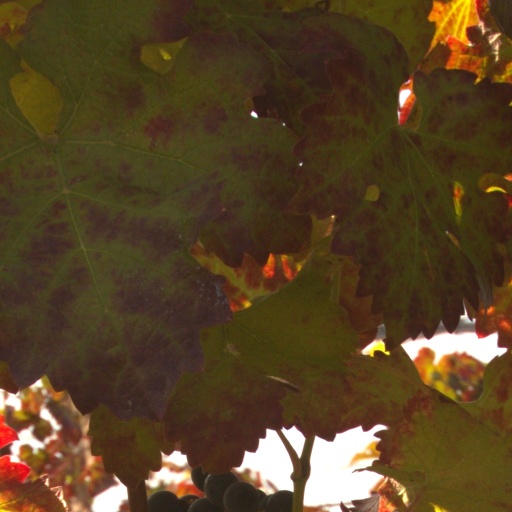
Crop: grape